Jean Rogissart

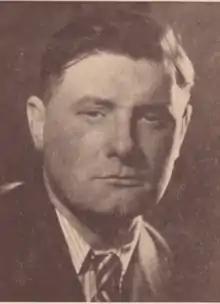
Jean Rogissart (1894-1961)

Jean Rogissart (1894-1961) was a French writer. He hailed from the Ardennes and was a teacher by trade. In 1925, he founded with Jean-Paul Vaillant the Société des Ecrivains Ardennais. The same year, he published his first collection of poems, "Intimités", for which he won the honorary prize at the Jeux floraux du Languedoc. He then went on to publish in 1932 his first novel "Coline, le meunier du Fays" and then in 1934 a collection of poems "Aux vert fuseaux de la Semoy et de la Meuse", both illustrated by the watercolour artist and industrialist Émile Faynot. The latter won a regional poetry prize. Rogissart became really known to the public in 1937 when he won the Prix Renaudot for his novel "Mervale", and for the publication of the seven volumes constituting the collection "Mamert", an Ardennes family saga which received the Prix du roman populiste.